Black Tower (Brașov)

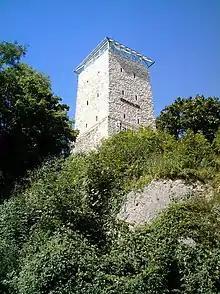
A view of the present-day tower, covered in glass

The tower located on a large rock on Warthe Hill. The purpose of the tower was to deny enemy soldiers access to the city walls, which, in this case, were no further than 5 meters (the pass was only widened in 1819–1820).